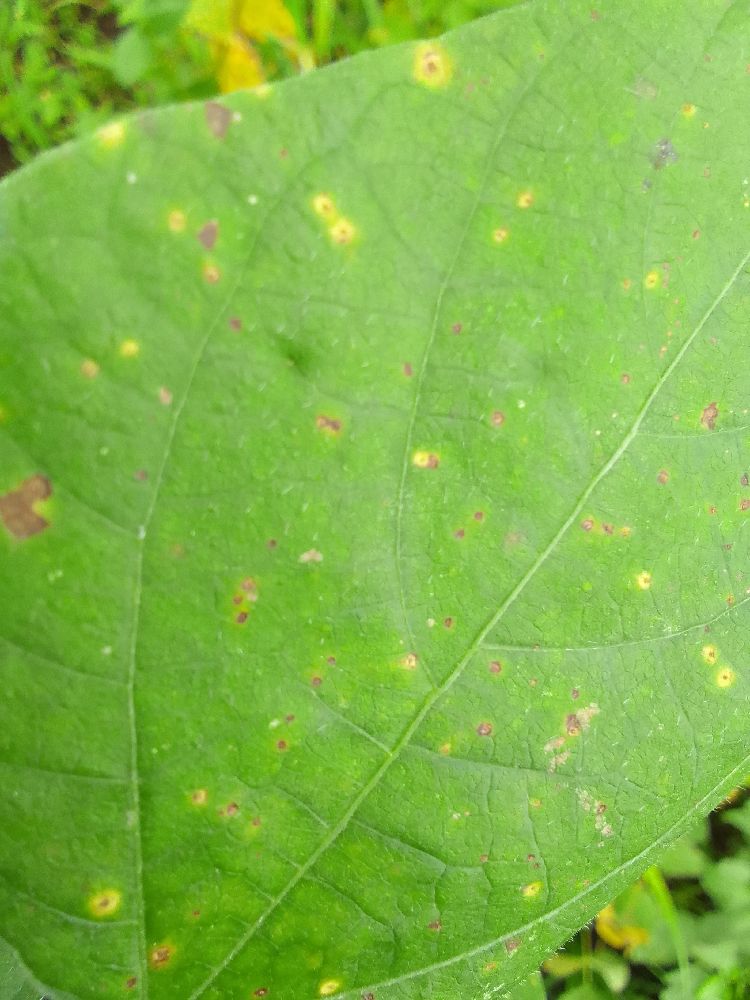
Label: rust